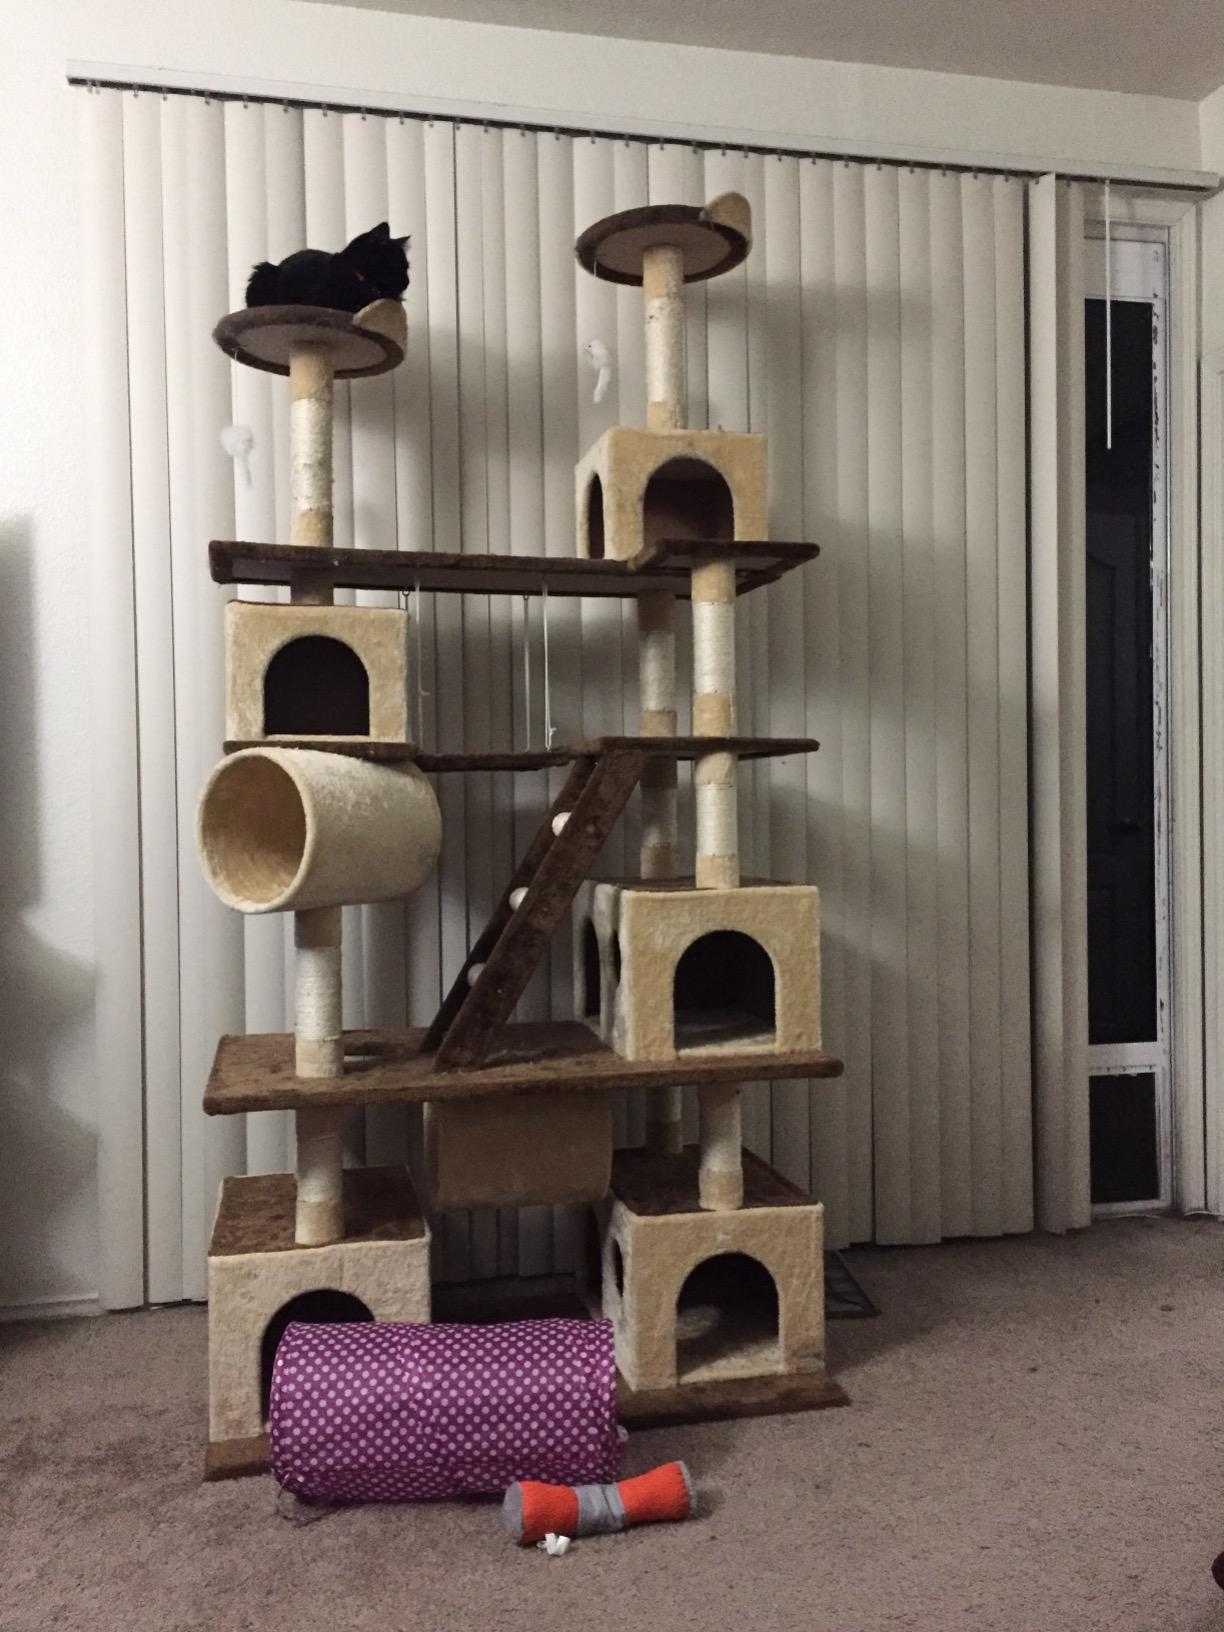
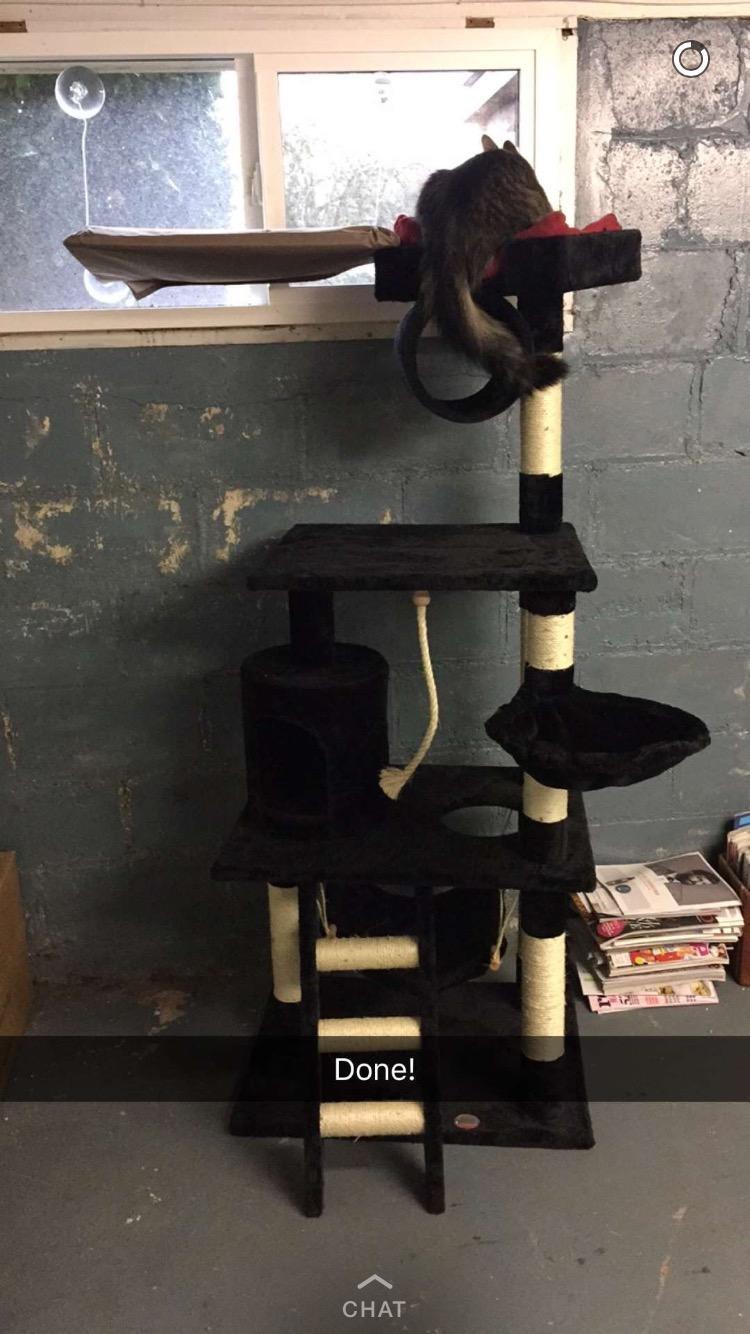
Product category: items_cat tree
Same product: no